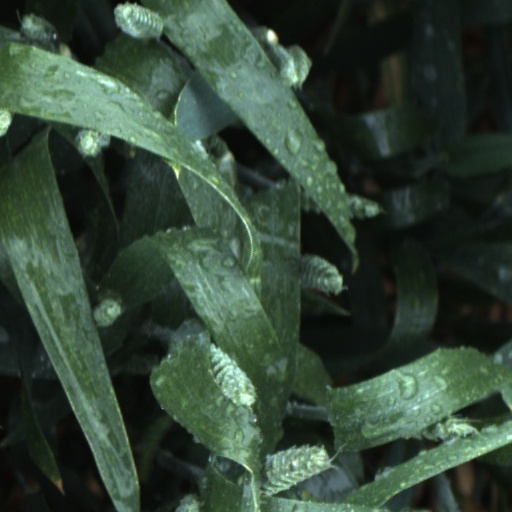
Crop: wheat